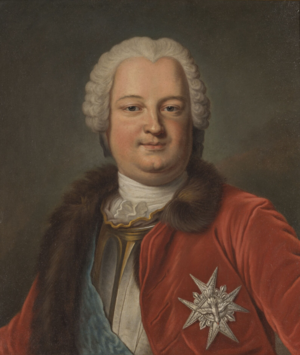
Portrait de Louis Bourbon de Condé.
Le prieuré du Louroux, également connu sous le nom de château du Louroux, est situé sur la commune du Louroux dans le département français d'Indre-et-Loire en région Centre-Val de Loire. Il est fondé au cours du XIᵉ siècle par l'abbaye de Marmoutier. Ce monastère bénédictin fait alors partie des neuf prieurés possédés par l'abbatiat tourangeau et implantés dans le diocèse de Tours.